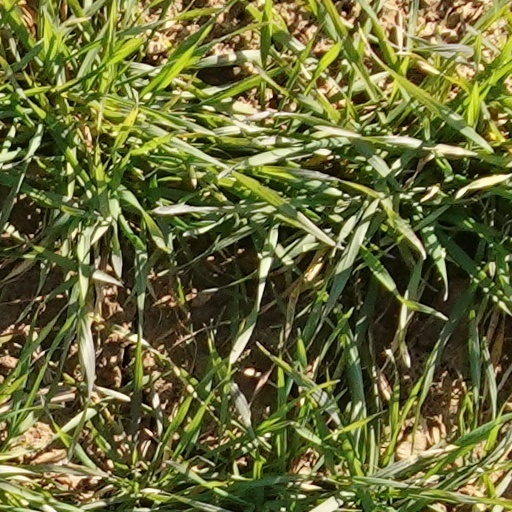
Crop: wheat